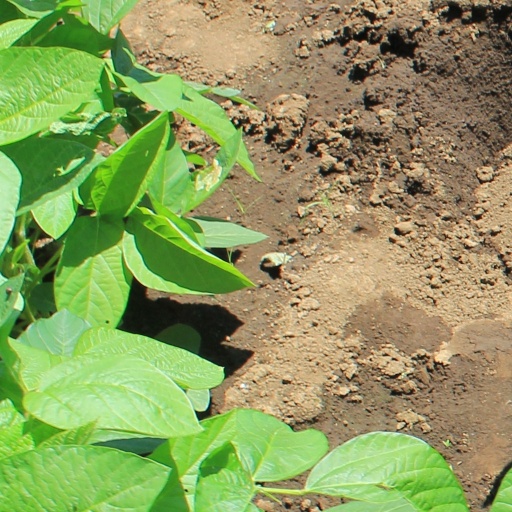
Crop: soybean